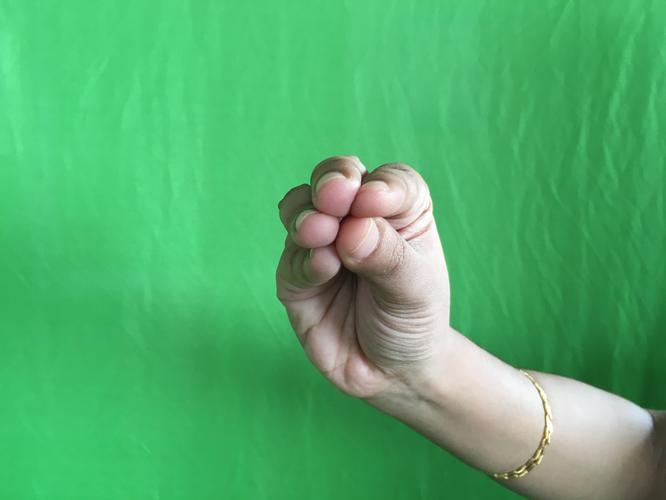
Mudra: Mukulam
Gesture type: single_hand